Angel Medina (artist)

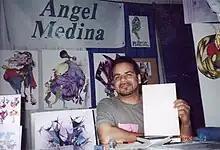
Medina in 2004

Angel Medina (born March 25, 1964) is an American comic book artist known for his work for various comic book companies, including Megaton Comics, First Comics, Marvel Comics, and Image Comics.